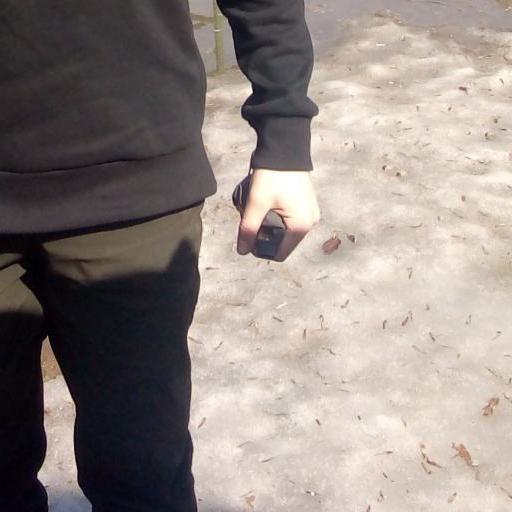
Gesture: no_gesture